2013 Serena Williams tennis season

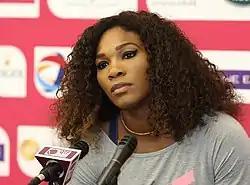
Serena Williams at the Doha press conference

Williams then played at the Qatar Total Open in Doha for the first time. Williams, being seeded second, received a bye in the first round. In the second round, she faced a lucky loser in Russian Daria Gavrilova. Williams from the fifth game racked in nine straight games, Williams served out the match, she hit 25 winners to Gavrilova's 9, and both hit 14 unforced errors. In the second round she faced the younger Radwańska Urszula, Williams won the first eight games, before being broken by Radwańska. Williams closed it out in the ninth game of the second set. Williams had a 20–15 winner-unforced error to Radwańska's 6–20. In the quarterfinals she faced world no. 8 Petra Kvitová, Kvitová took the first break in the sixth game and took advantage, winning the set, the first set Williams has lost to Kvitová. The second set went Williams' favor as she broke in the eighth game closed it out. In the deciding set Kvitová took a break lead by the fifth game. However Williams came back to win the set 7–5. Williams made 14 aces to Kvitová's 9, both served 8 double faults. Williams made 37 winners to Kvitová's 35, but she also made more unforced errors 31 to 28. This win gave Williams the WTA number 1 ranking, becoming the oldest to hold it. In the semifinals, Williams faced world no. 3 Maria Sharapova. Williams took the first set after breaking in the sixth game. Williams then dominated the second set, breaking the Russian twice to win it. In the final, Williams faced the top seed Victoria Azarenka, Williams went down by a break, but came back, eventually led to a tie-break. Williams had set point on serve at 6–5, but lost the next three points to lose the breaker. Williams then took control of the second set winning it with two breaks. In the third set, Williams started slowly, losing the first three games, and it was enough for Azarenka as they both held serve until the end of the match. This loss was the first to Azarenka since the 2009 Sony Ericsson Open and ended Williams' 9-match winning streak against Azarenka.